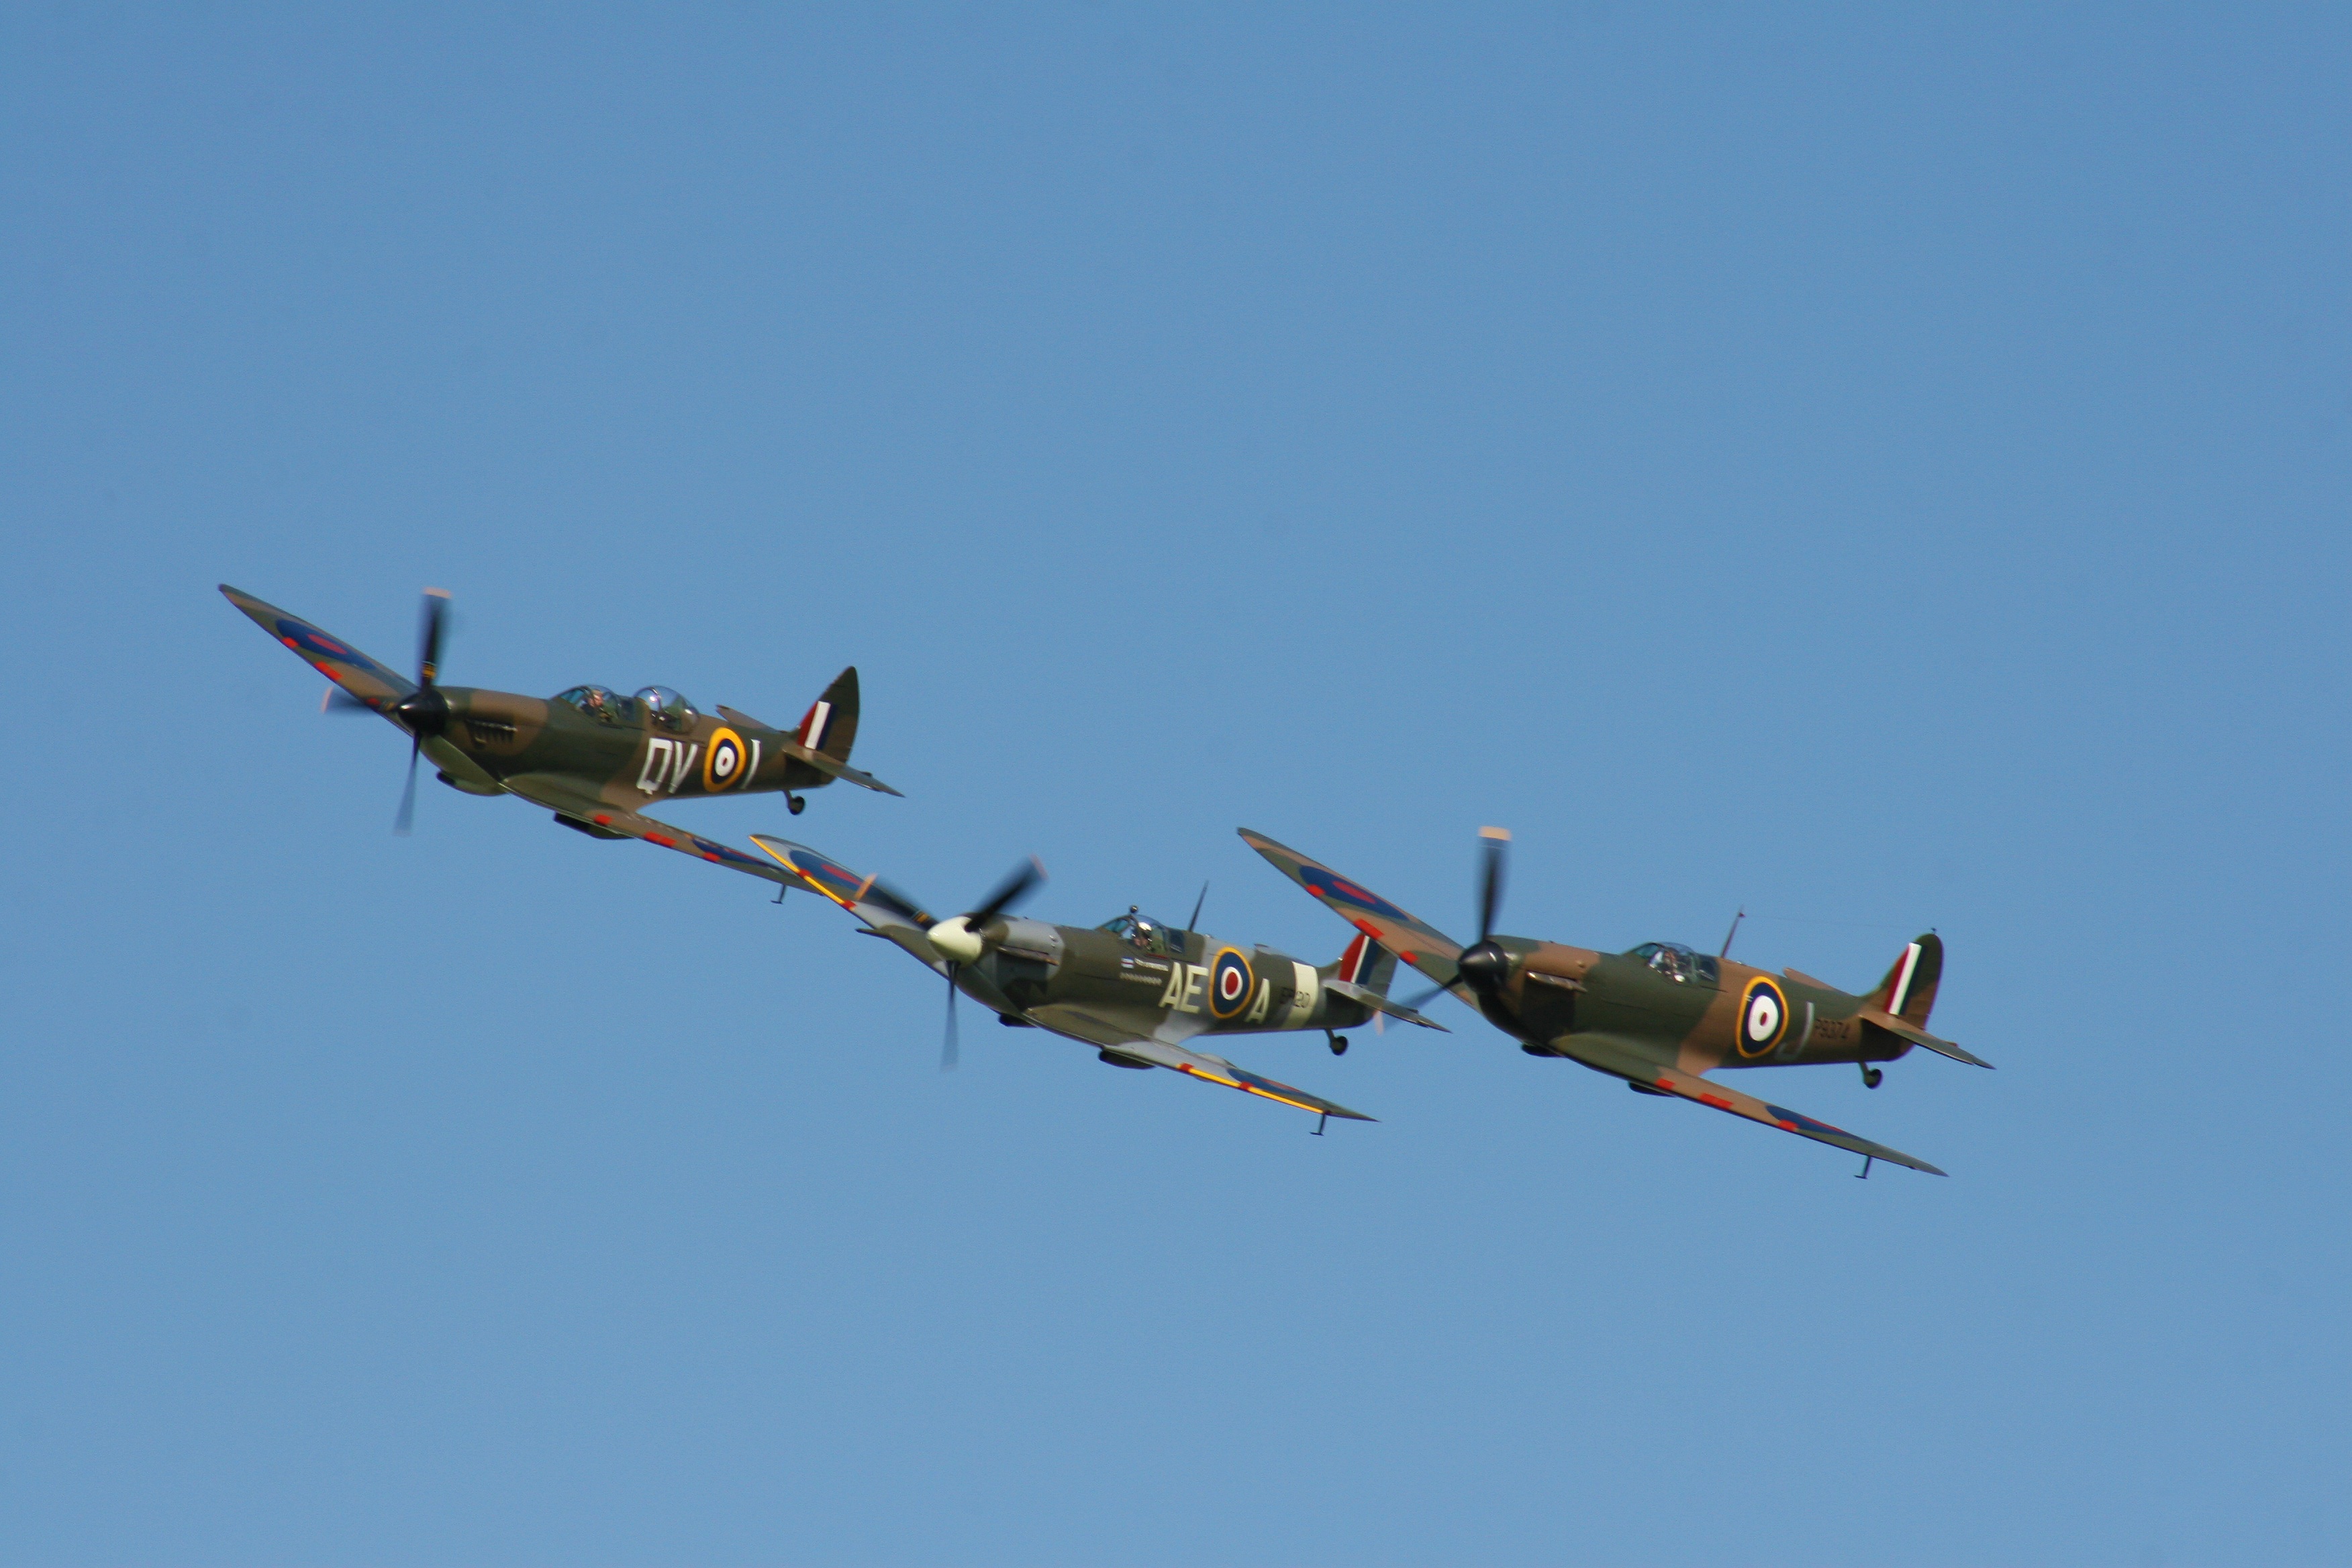
wing, vintage, air, old, flying, fly, airplane, plane, aircraft, military, vehicle, airline, aviation, flight, machine, historic, aerial, weapon, cockpit, war, battle, aeroplane, gun, attack, british, history, historical, event, propeller, warplane, airshow, fighter, spitfire, hero, defense, force, combat, air show, air force, aerobatics, aviators, heroic, military aircraft, atmosphere of earth, aircraft engine, propeller driven aircraft, military transport aircraft, tailplane